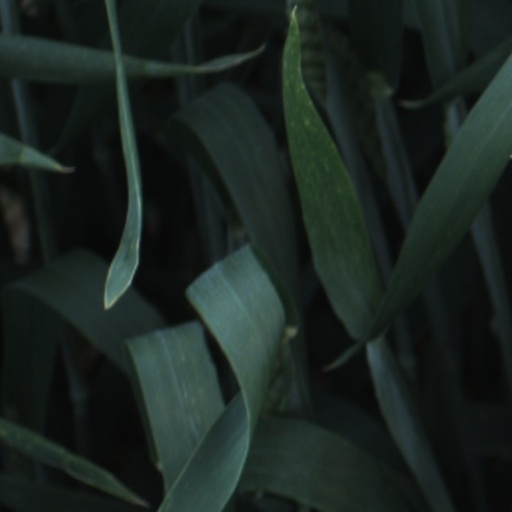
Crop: wheat